Hull Blitz

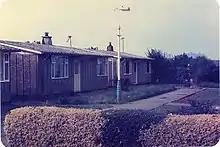
Prefabs like these were built to replace destroyed housing stock (Bilton Grange, 1984)

Hull's first air-raid warning was at 02:45 on Monday 4 September 1939: as an 'air-raid yellow' all operational crews were called to their posts. The public siren sounded at 03:20 and the all-clear at 04:08. No raid occurred.